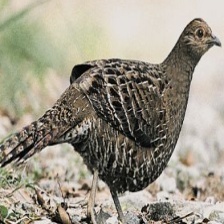
Species: MIKADO  PHEASANT
Scientific name: SYRMATICUS MIKADO